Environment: real
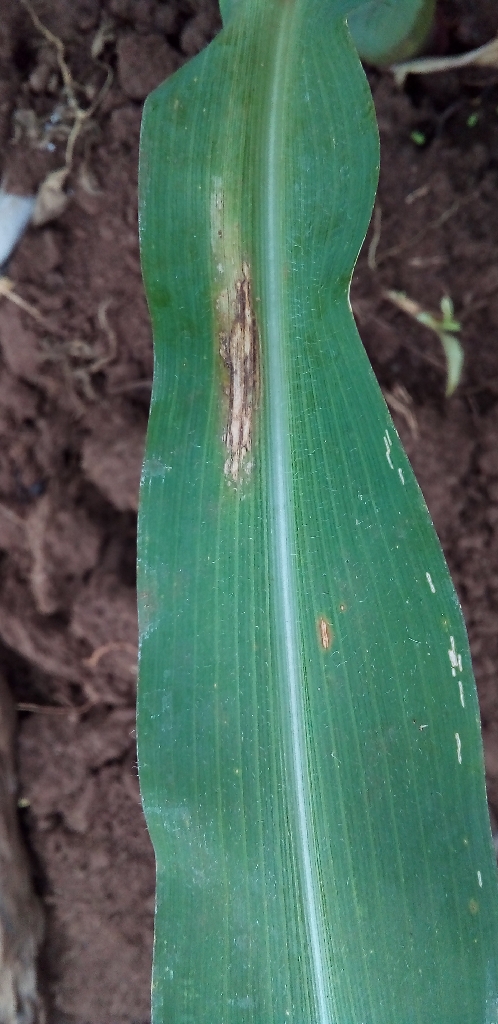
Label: northern_corn_leaf_blight